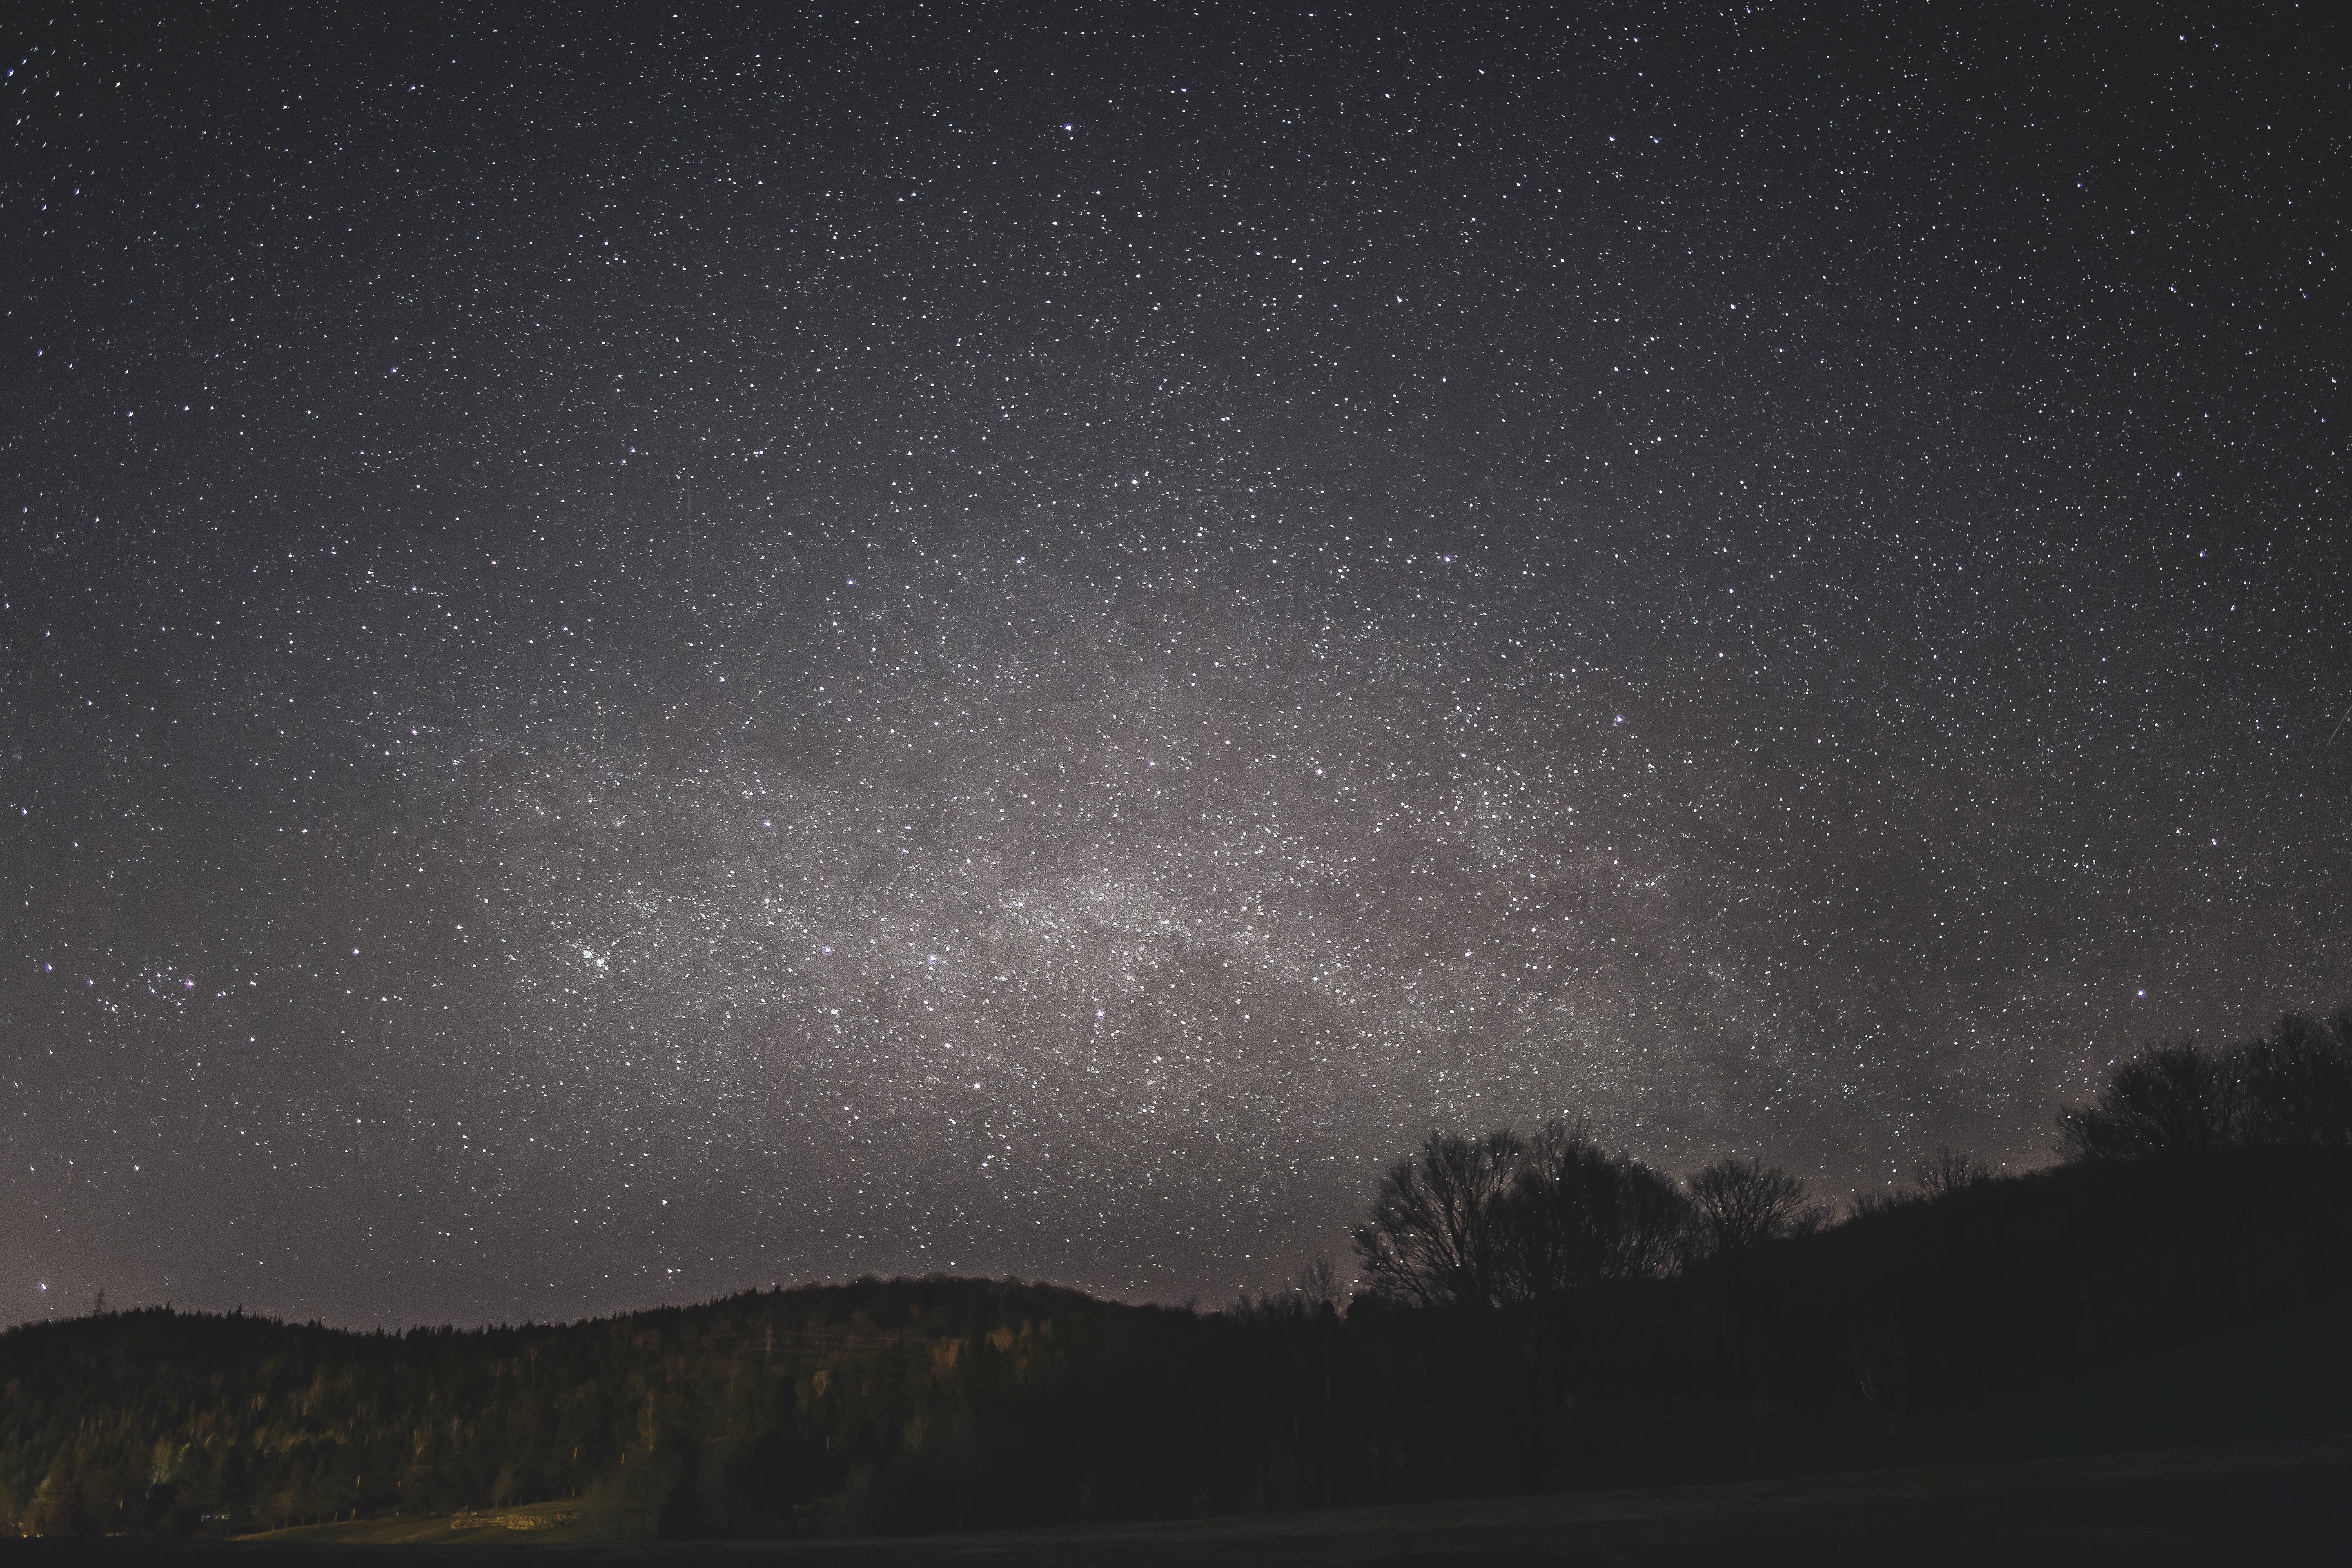
sky, night, star, milky way, atmosphere, darkness, galaxy, night sky, moonlight, astronomy, midnight, astronomical object, spiral galaxy